Joel Broyhill

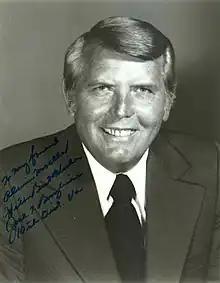
Broyhill

Joel Thomas Broyhill (November 4, 1919 – September 24, 2006) was an American politician aligned with the Republican Party who served as a Congressman from Virginia for 11 terms, from 1953 to 1974. He represented Virginia's 10th congressional district, consisting of suburbs of Arlington, Falls Church and sections of Fairfax County and Alexandria, and became known for his advocacy for federal workers (and constituent services) as well as his opposition to integration in the 1950s and 1960s.